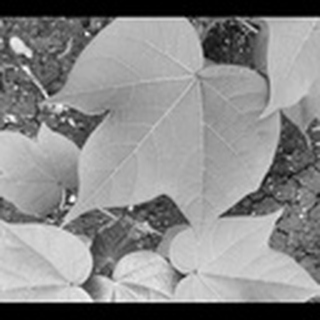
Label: healthy_cotton